Johnny Gee

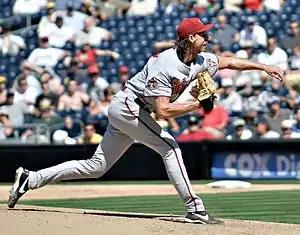
Randy Johnson supplanted Gee as the tallest player in major league history when he debuted with the Montreal Expos eight months after Gee's death.

At six feet, nine inches, Gee became the tallest player in organized baseball. Before Gee's debut, the tallest player to appear in the major leagues had been "Big Jim" Weaver, a six-foot, seven inch pitcher who debuted for the Washington Senators in 1928. Gee held the record as the tallest person ever to play Major League Baseball until Randy Johnson debuted for the Montreal Expos in September 1988.